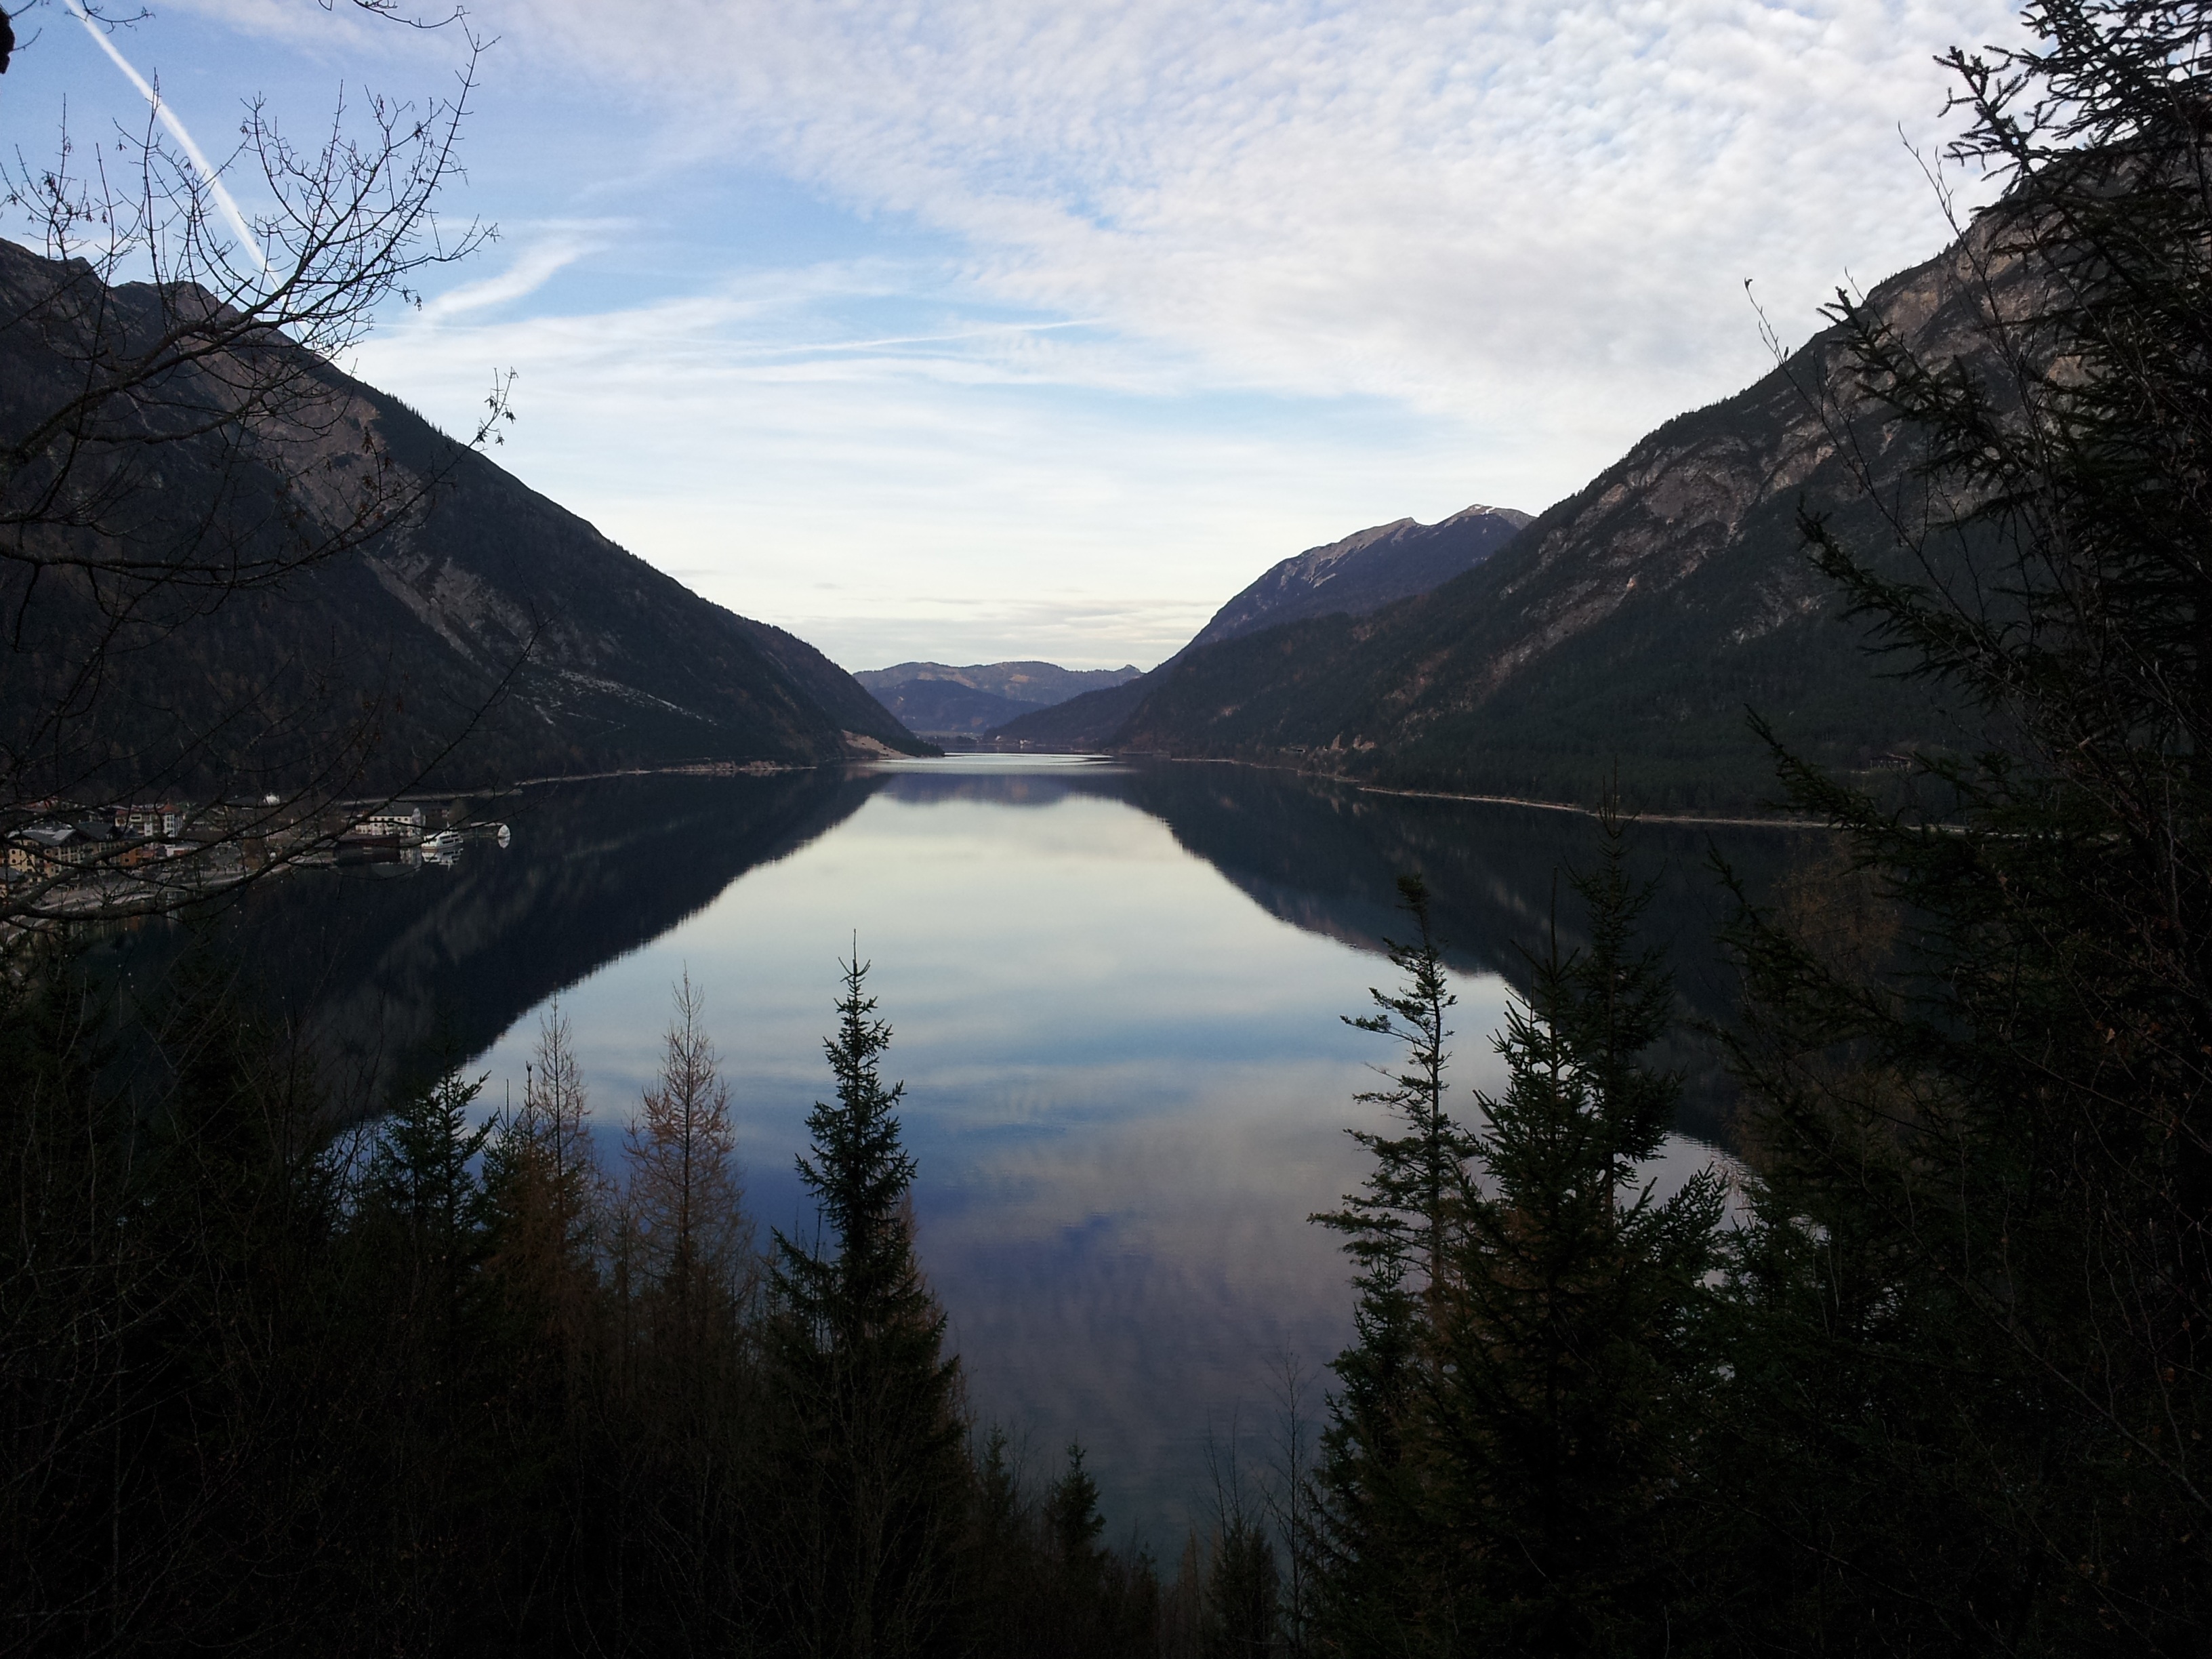
landscape, nature, wilderness, mountain, lake, river, mountain range, reflection, fjord, reservoir, highland, body of water, austria, fell, loch, tyrol, landform, tyrolean alps, achensee, atmospheric phenomenon, mountainous landforms, pertisau, karwendel mountains